University of Greifswald

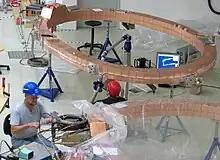
Scientists at the Max-Planck-Institut für Plasmaphysik in Garching and Greifswald are researching fusion reactor technology and are constructing Wendelstein 7-X.

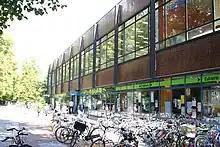
The old student cafeteria ("Mensa") building, which also contains a not-for-profit student club

Until post-World War II communist land reforms, the University of Greifswald was a large scale land owner and one of the wealthiest universities in Germany. It owned over 140 square kilometres of arable land, the revenue of which was the basis for its financial independence and wealth. Parts of the land that the university previously possessed have been given back to the university since the German reunification, but some claims are still pending in court. Today, the university again manages some of the land previously owned, including a large forest near Eldena that is open to the public, but the revenue is low compared to other sources of funding. The university-owned forest is administered by university foresters.